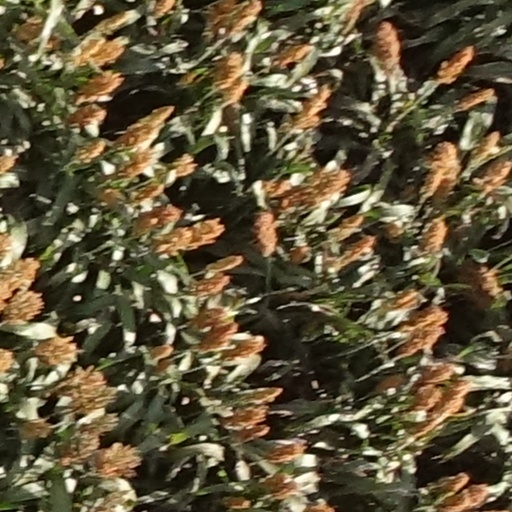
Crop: sorghum